Wilfred Rhodes

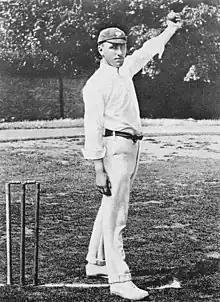
A cricketer about to bowl

In response to an advertisement, Rhodes applied to join the ground staff of Warwickshire County Cricket Club, but the club were unable to offer him an engagement for financial reasons. At this time Yorkshire were looking for a slow left arm spinner to replace Bobby Peel, who had been sacked following a disciplinary lapse on the field in front of his captain Lord Hawke in August 1897. Rhodes successfully applied for a place in a Yorkshire Colts team to play against the County XI. However, as he later admitted, Rhodes had a poor match, while his rival for Peel's place in the side, Albert Cordingley, took nine wickets.